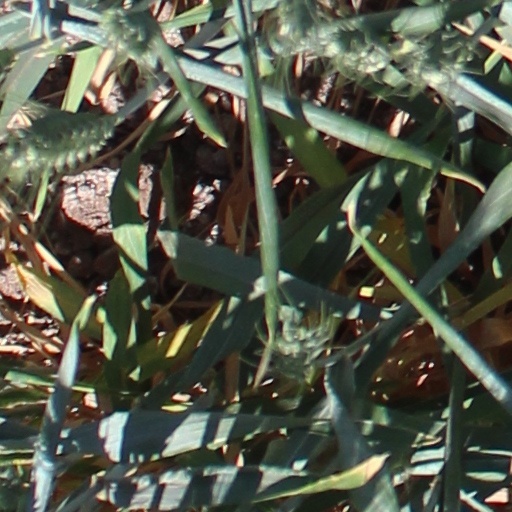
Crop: wheat